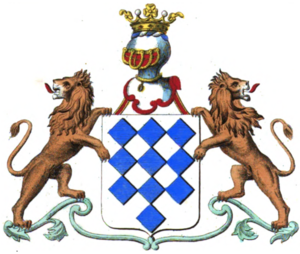
Armoiries de la famille de Cartier
Cette liste des familles contemporaines de la noblesse belge ne retient que les familles subsistantes faisant partie officiellement de la noblesse belge avec un principe légal de noblesse héréditaire, à l'exclusion des familles de nationalité belge de noblesse non reconnue ou de noblesse étrangère n'ayant pas introduit une requête d'incorporation dans la noblesse auprès de S.M. le roi des Belges.